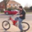
Label: bicycle